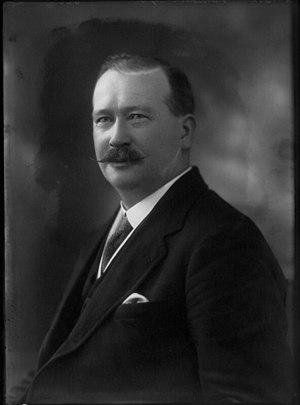
Vernon Hartshorn est un syndicaliste et homme politique du parti travailliste gallois qui est député de 1918 jusqu'à sa mort.